R32 (New York City Subway car)

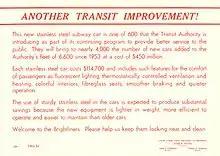
A poster from 1964 referencing the R32 order

The R32s were numbered 3350–3949, although some cars were re-numbered outside of this range or to different numbers in this range. They were the first cars to introduce all-mylar route and destination rollsigns instead of the former cotton cloth or linen type rollsigns found on prior rail cars.